National Highway 49 (India)

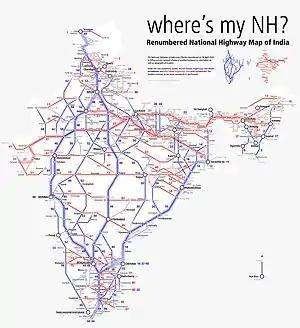
Schematic map of National Highways in India

NH49 transits through the Chhattishgarh, Odisha, Jharkhand and West Bengal, four states of India.